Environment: real
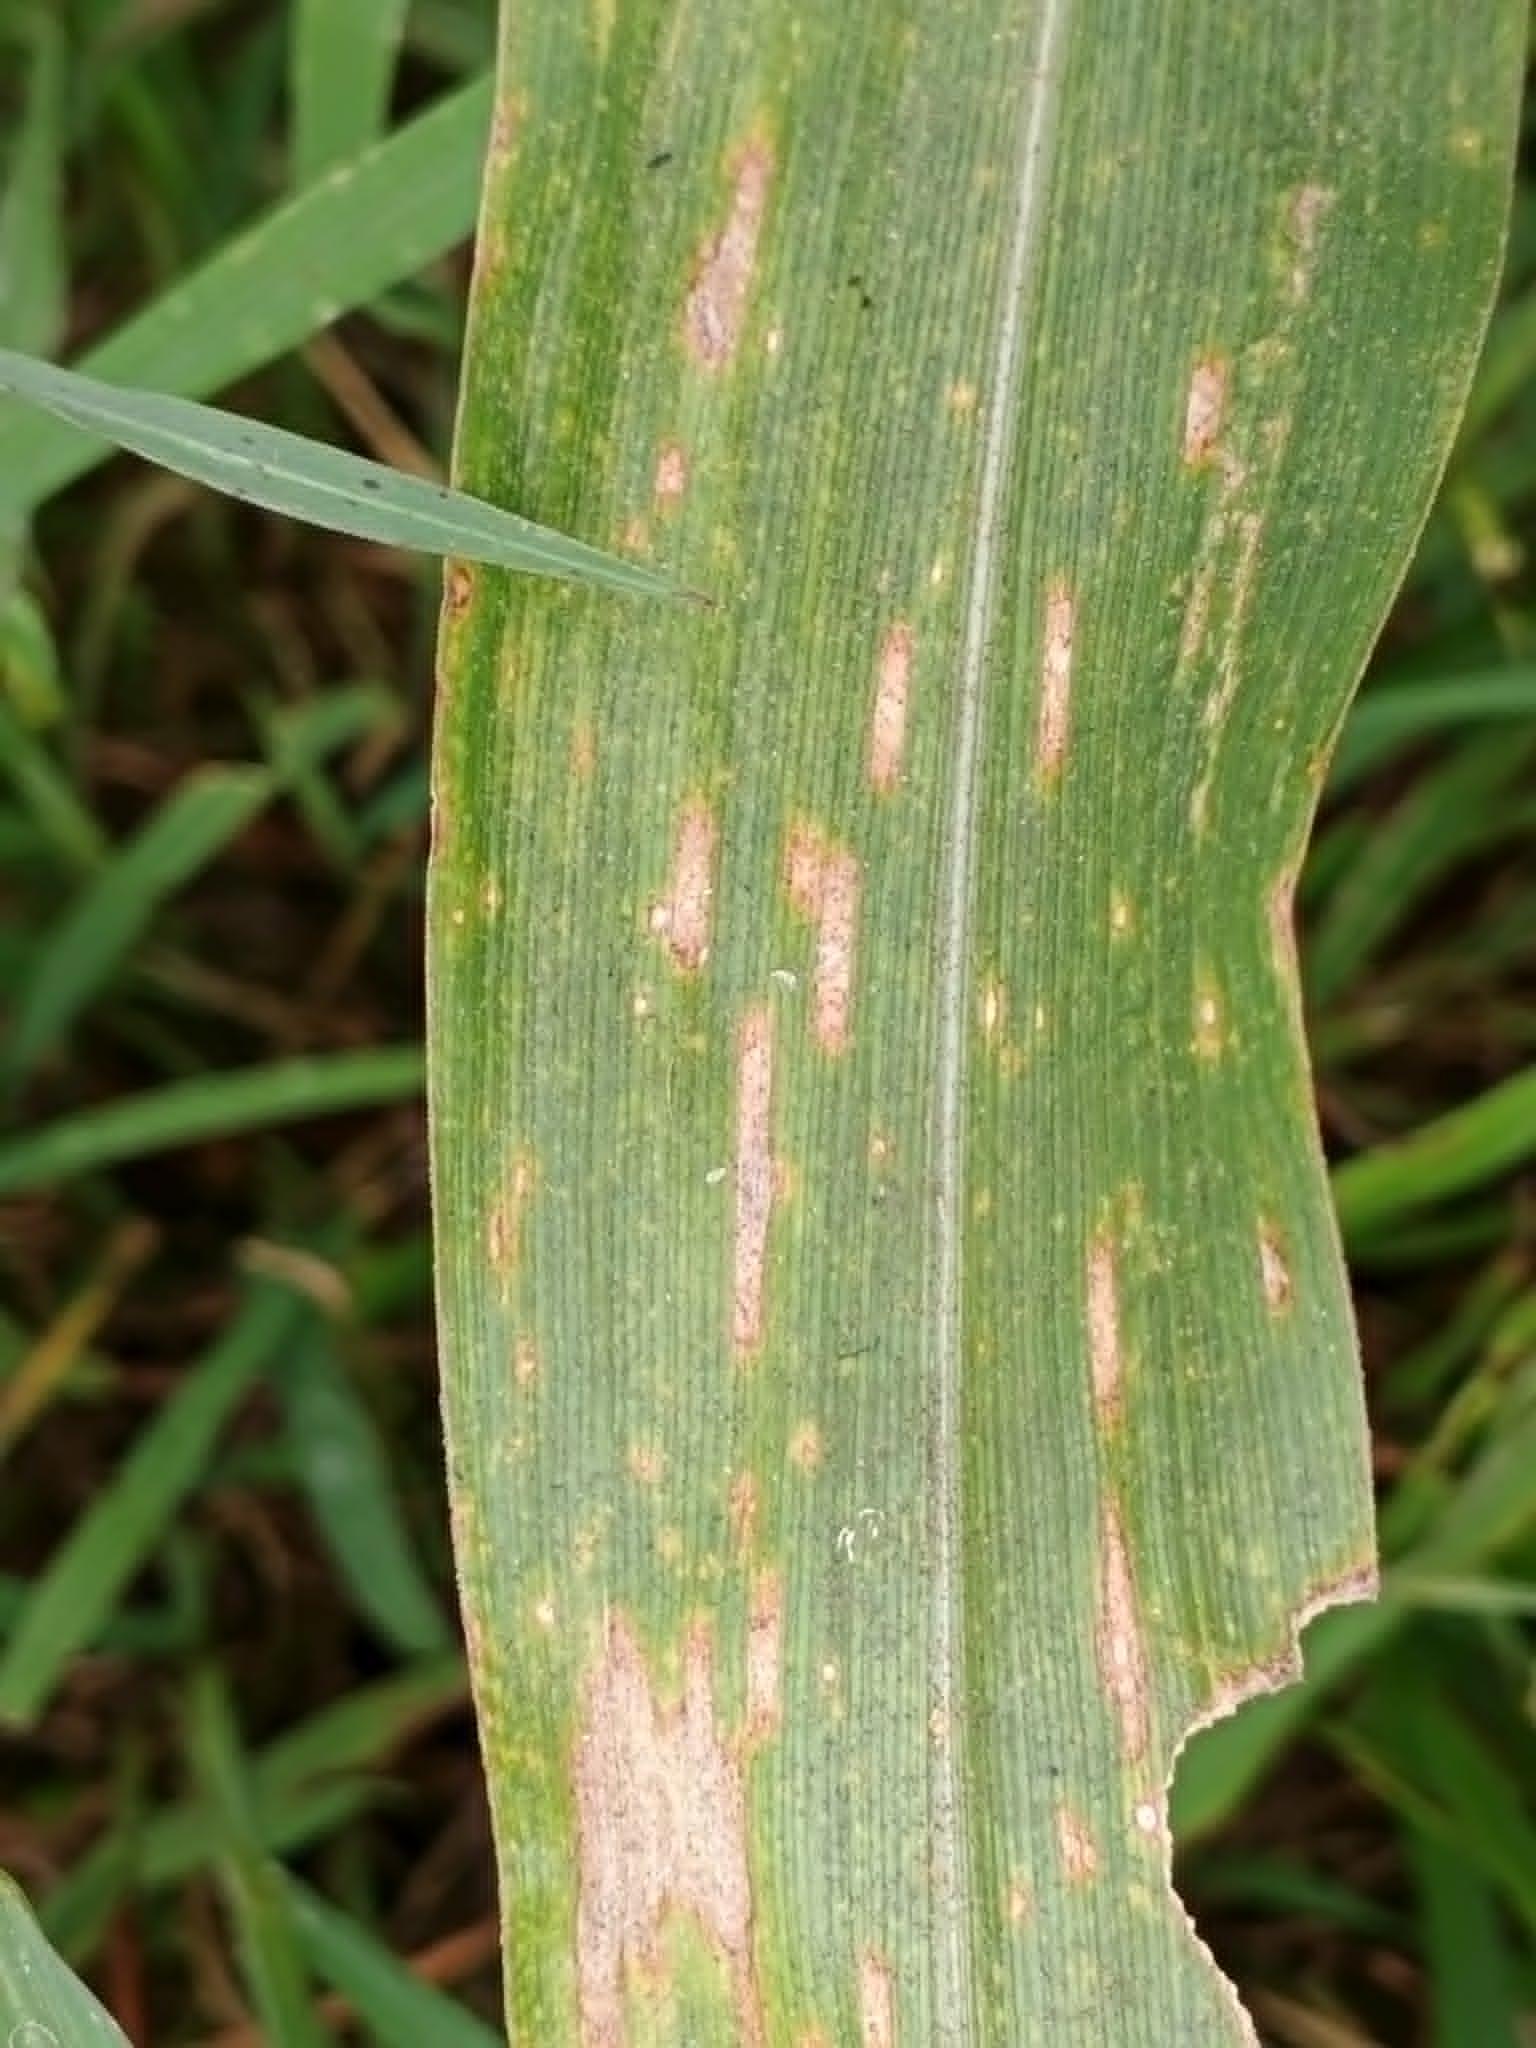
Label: gray_leaf_spot